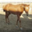
Label: horse